Schmidt Artist Lofts

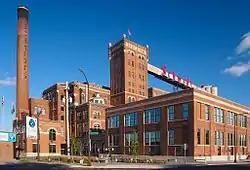
Schmidt Artist Lofts from the northwest

The Schmidt Artist Lofts is a historic former brewery for Schmidt Brewery. It is located in the West Seventh neighborhood of Saint Paul, Minnesota, United States. The building was vacant for 11 years until a massive community and developer effort resulted in a plan for a revitalization of the brewery's historic building into the creation of the Schmidt Artist Lofts in 2013.